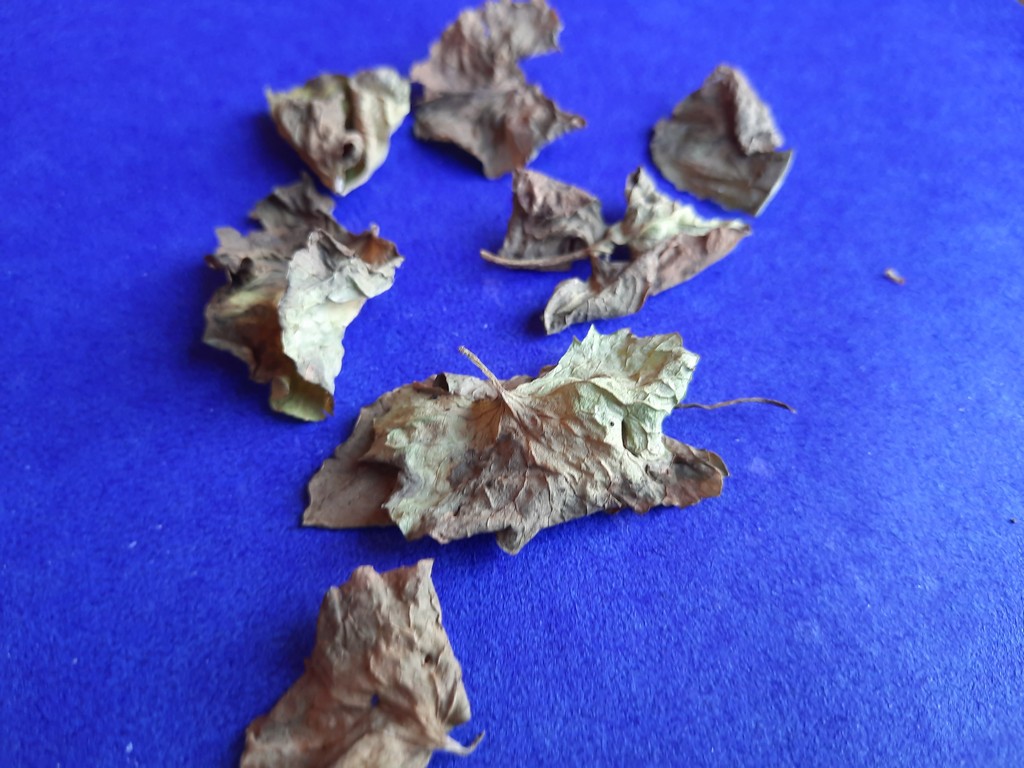
Label: Dried